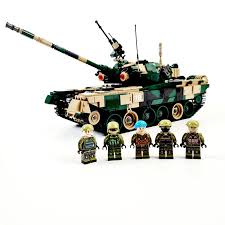
Label: T-90